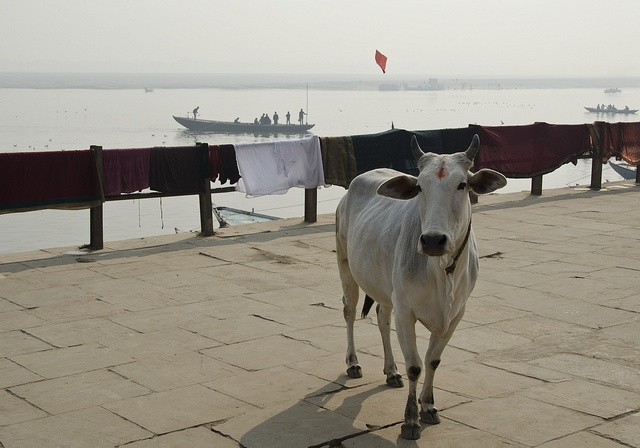
A cow standing on a patio near the water.
a white bull is standing in front of some water
A white cow with a red spot on its head stands outside.
A young bull is standing along a waterfront.
A cow stands on paved stone near a boat ramp.